Offshore oil spill prevention and response

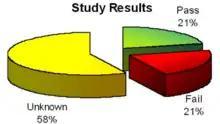
Figure 1. Of the shear rams tested, 50% failed under pressures expected in deep sea drilling.

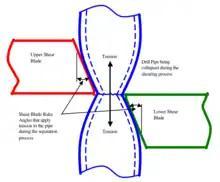
Figure 2. In a shear ram, the two blades are driven hydraulically to cut the thick steel drill pipe.

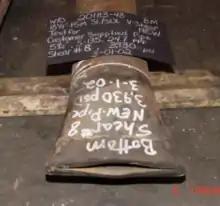
Figure 3. Sheared end of a drill pipe.

The primary safety control devices for well drilling are blowout preventers (BOPs), which have been used for nearly a century in control of oil well drilling on land. The BOP equipment technology has been adapted and used in offshore wells since the 1960s. The inspection and repair of subsea BOPs are much more costly, and the consequences of failure potentially much worse. There are two variations of offshore BOP in use; the sub-sea blowout preventer which sits on the ocean floor, and the surface blowout preventer which sits between the riser pipe and the drilling platform. The surface unit is smaller, lighter, less costly, and more easily accessed for routine tests and maintenance. However, it does not prevent blowouts involving a broken riser pipe.